Papilio mayo

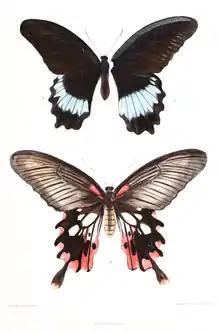
Male above, female below

The male Andaman Mormon resembles the blue Mormon ("Papilio polymnestor") while the female resembles the female form "alcanor" of the great Mormon ("Papilio memnon") and is a mimic of the Andaman clubtail ("Losaria rhodifer").